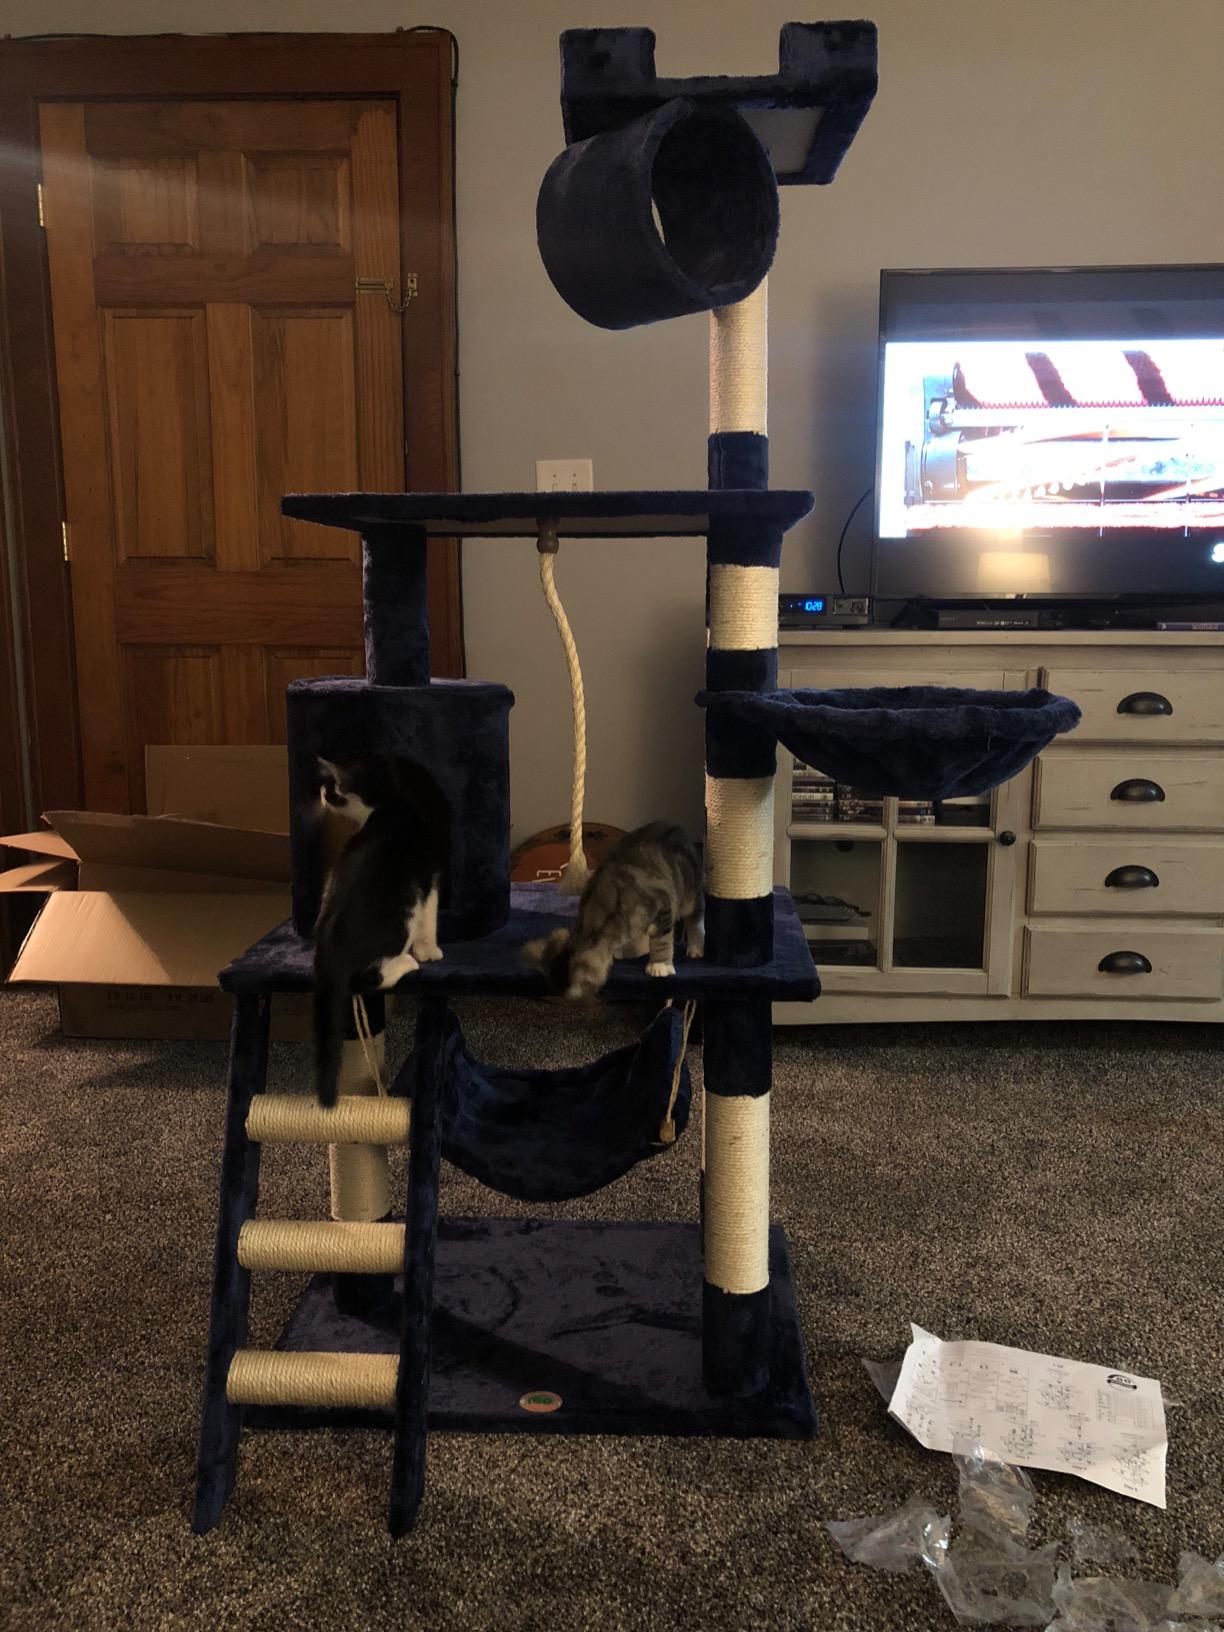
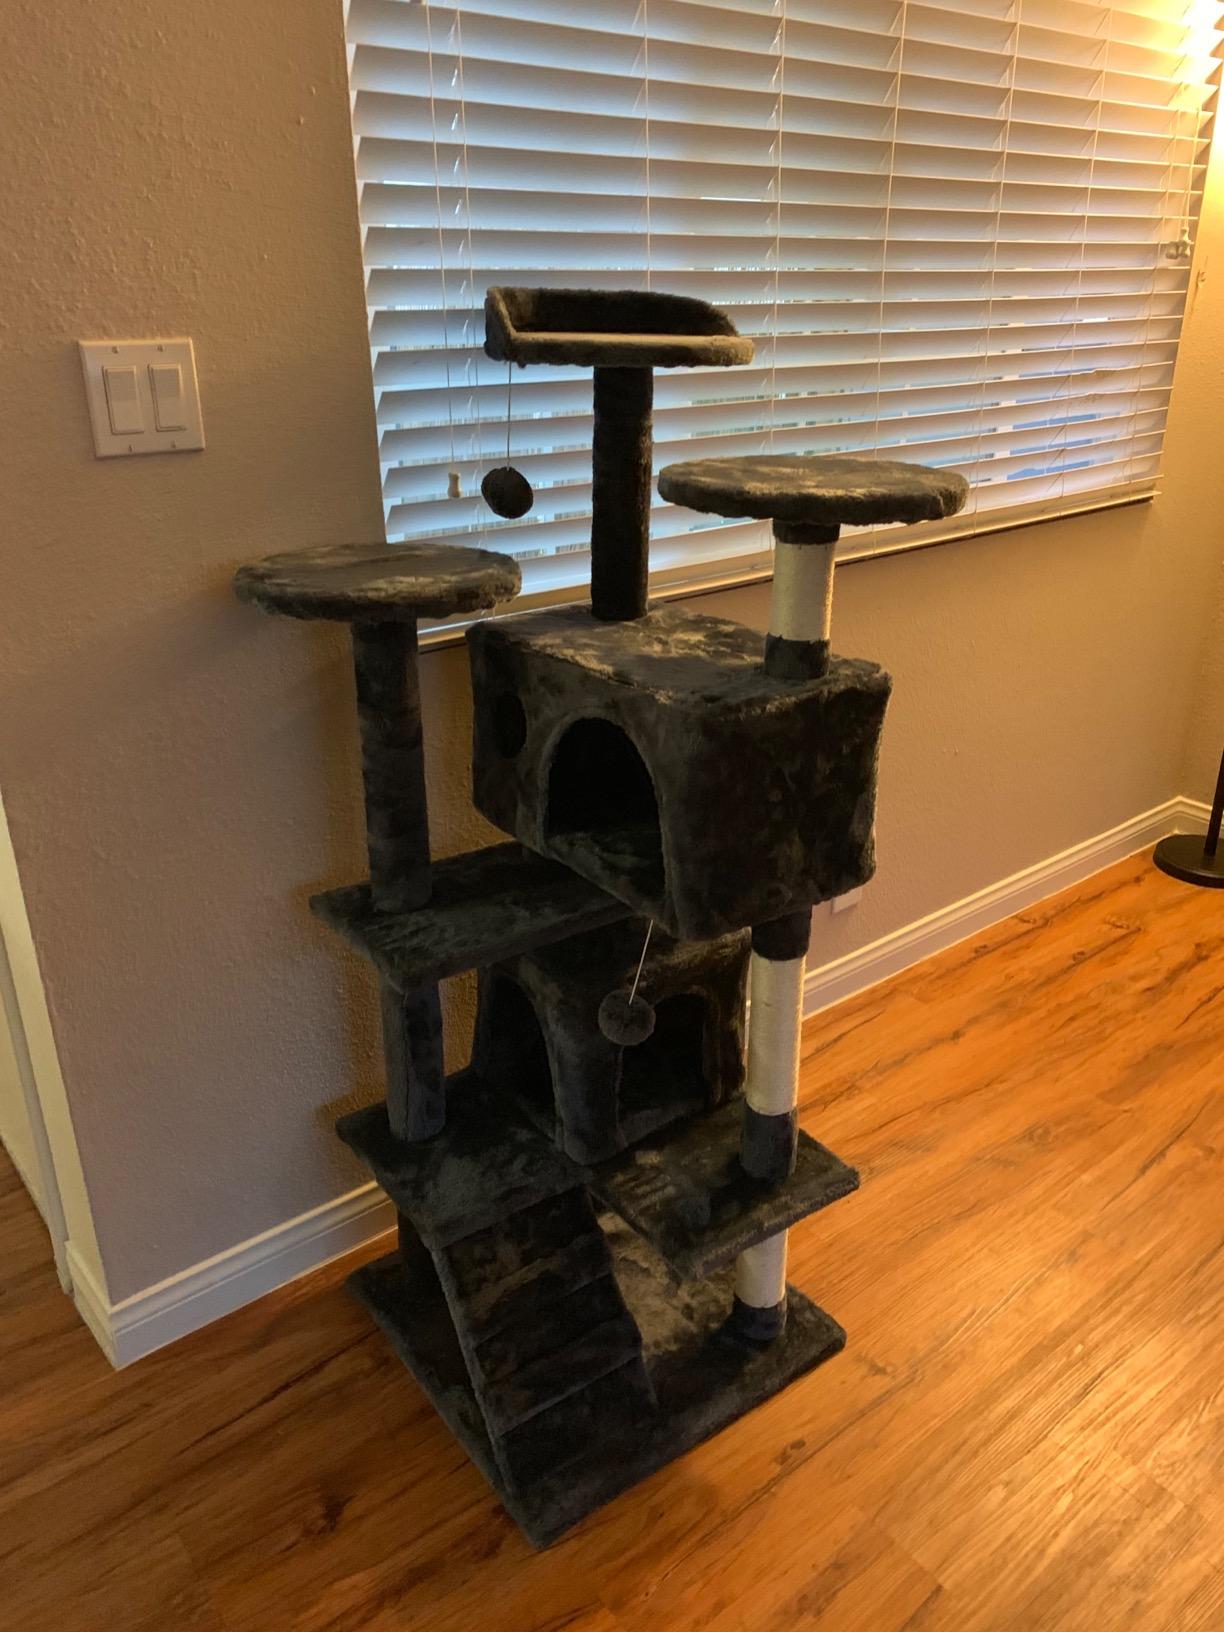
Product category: items_cat tree
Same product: no